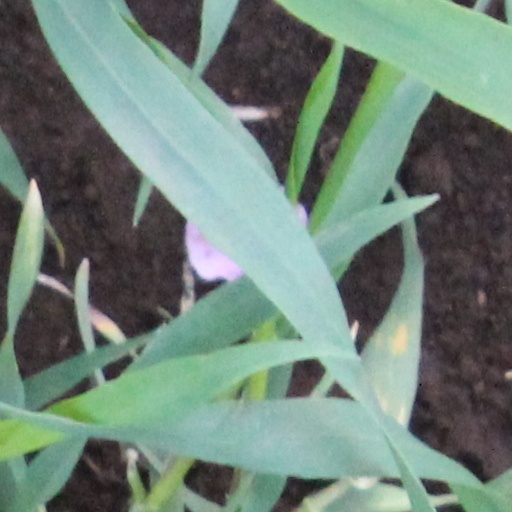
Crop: wheat